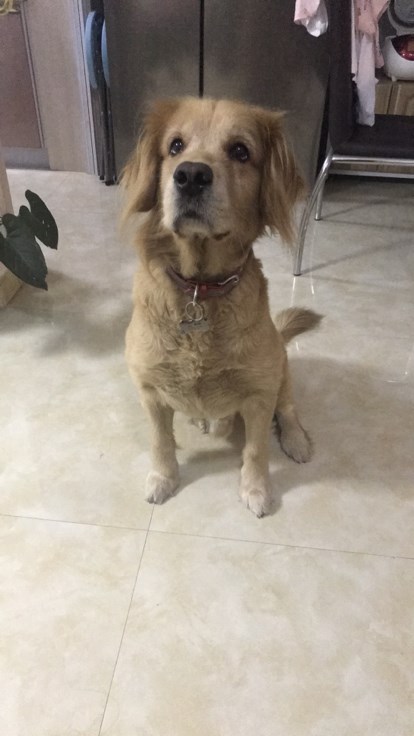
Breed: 5355-n000126-golden_retriever